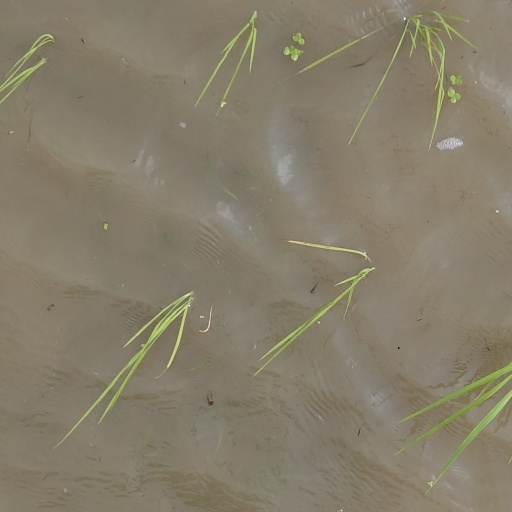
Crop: rice